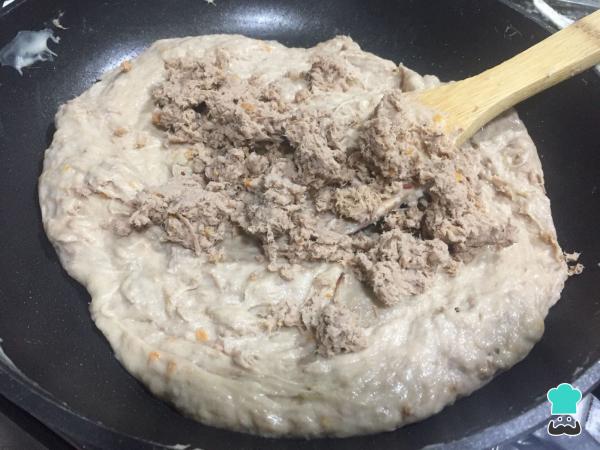
Cuando veas que has conseguido una salsa bechamel ligada y sin grumos, incorpora la carne triturada para que se siga cociendo la mezcla sin dejar de remover. Mueve bien hasta que la masa de las croquetas de carne de cocido esté suficientemente compacta y se desprenda fácilmente de la sartén.